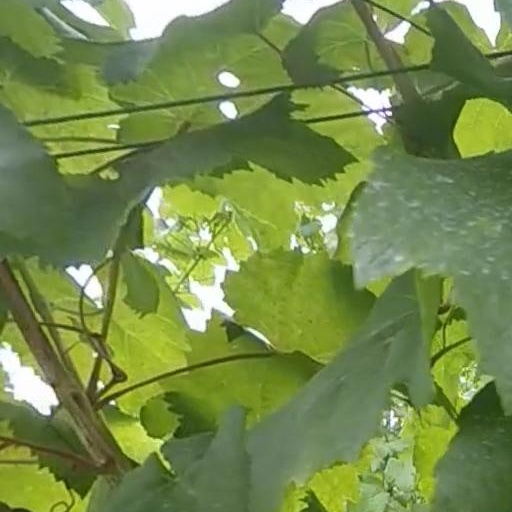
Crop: grape